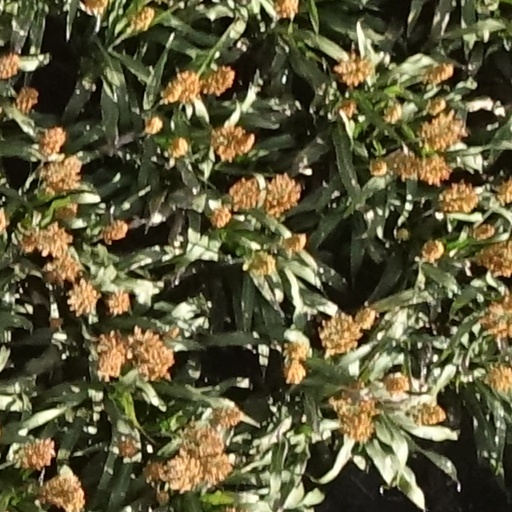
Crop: sorghum